Middle Yandang Mountains

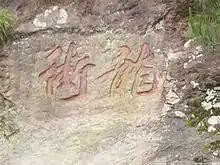
Dragon Street

East Waterside is also a valley which lasts 3.5 kilometers long. According to "County Annals of Yue Qing", it is said that at the southeast of Yu-zhen Peak, there is a place called East Waterside, including a river called East Dragon Street, six ponds where Mei-yu Pond (Chinese: ), Hong-jing Pond (Chinese: 渹井潭) and Zhong Pond (Chinese: 钟潭) are the most famous, three peaks called Stele Peak (Chinese: 石碑峰), Rosy Clouds Peak (Chinese: 彩霞峰) and Mrs Rock Peak (Chinese: 石夫人峰), and a waterfall called Mei-yu Waterfall. A Chinese writer called Zhu Ziqing (Chinese: 朱自清) has traveled here and left an article named "Green" about Mei-yu Pond.